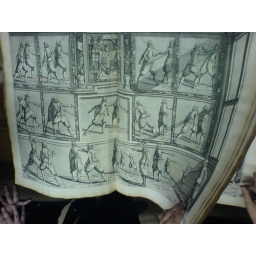
Comics-style elaboration of fencing techniques in a French book from 1628 preserved in the Library of University of Barcelona.